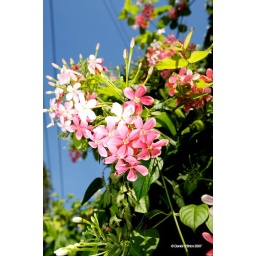
Flowers in Hsinchu hanging off the front wall of the house